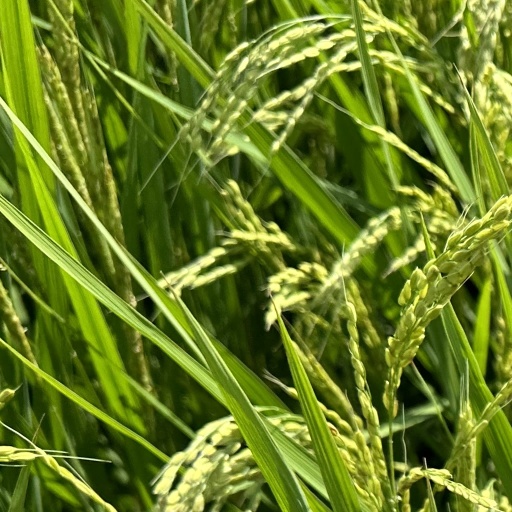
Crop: rice